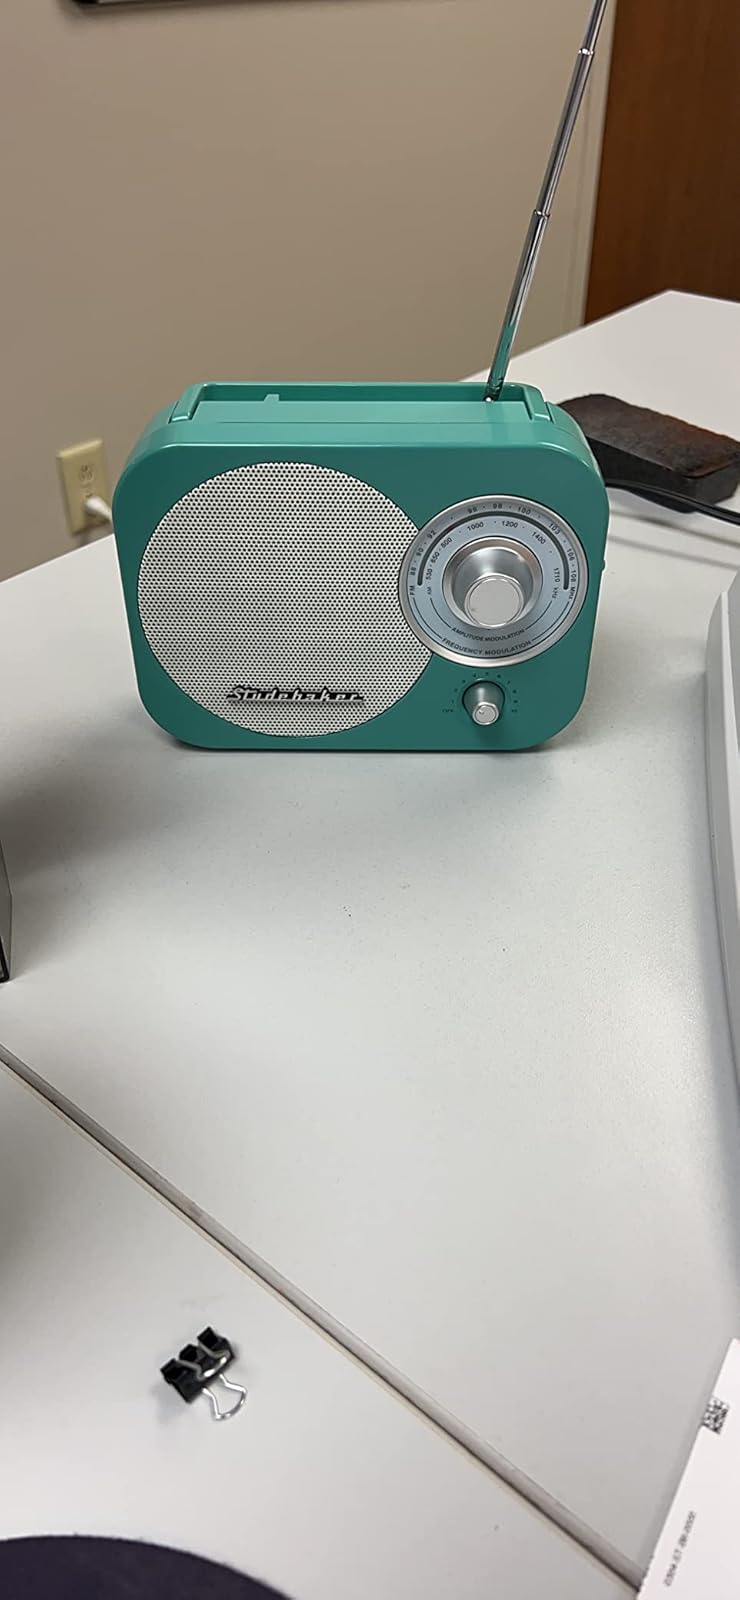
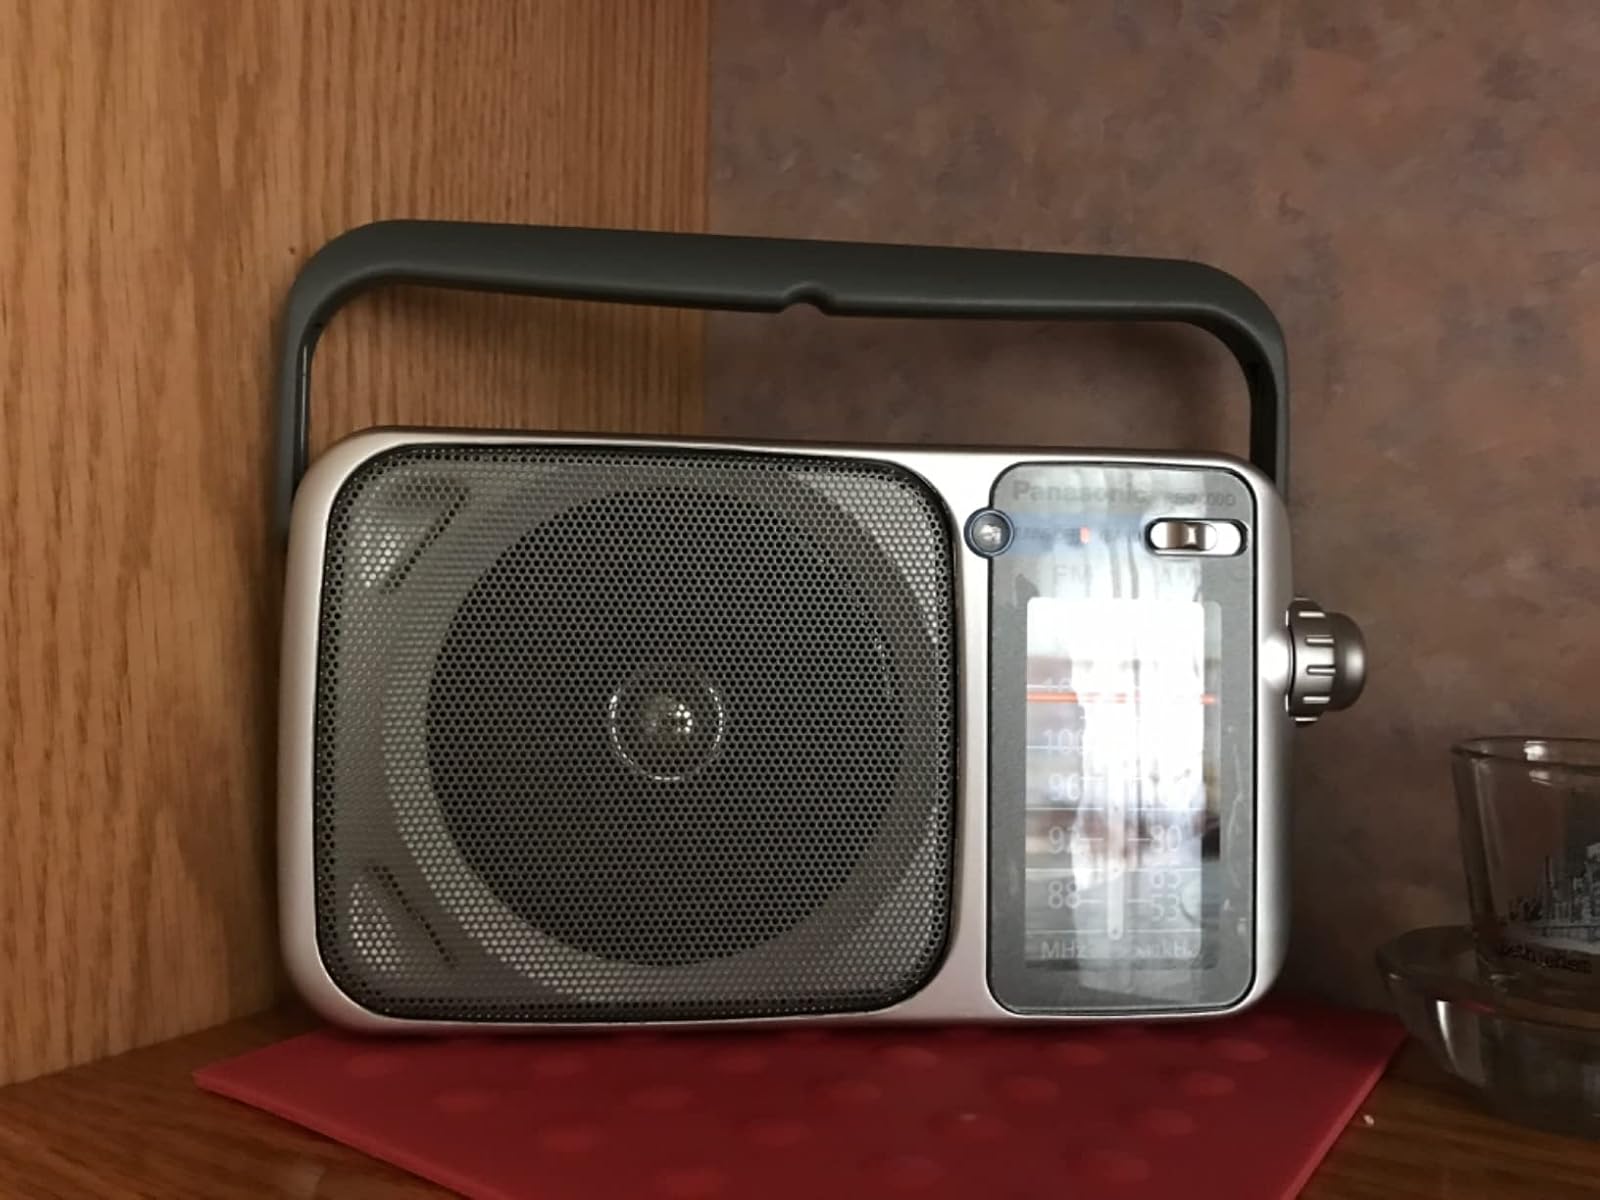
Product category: radio
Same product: no